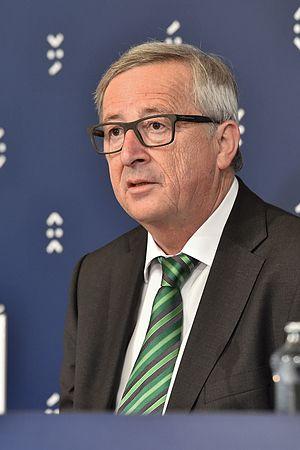
Au Grand-Duché de Luxembourg, la législature 2009-2013 de la Chambre des députés est un cycle parlementaire qui s'ouvre le 8 juillet 2009, à la suite des élections législatives du 7 juin 2009, pour s'achever de manière anticipée le 12 novembre 2013.
Le spitzenkandidat est un terme allemand qui peut se traduire par « tête de liste » ; désignant initialement le candidat d'un parti allemand à la direction du gouvernement d'un Land, il évoque désormais, dans le jargon institutionnel européen, le mode de désignation du président de la Commission européenne mis en place par le Parlement européen à la suite des élections européennes de 2014.
Cet article donne la liste des 60 députés luxembourgeois de la législature 1999-2004 de la Chambre des députés du Luxembourg.
Cet article donne la liste des 60 députés luxembourgeois de la législature 2009-2013 de la Chambre des députés du Luxembourg.